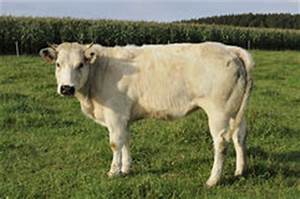
Label: cow